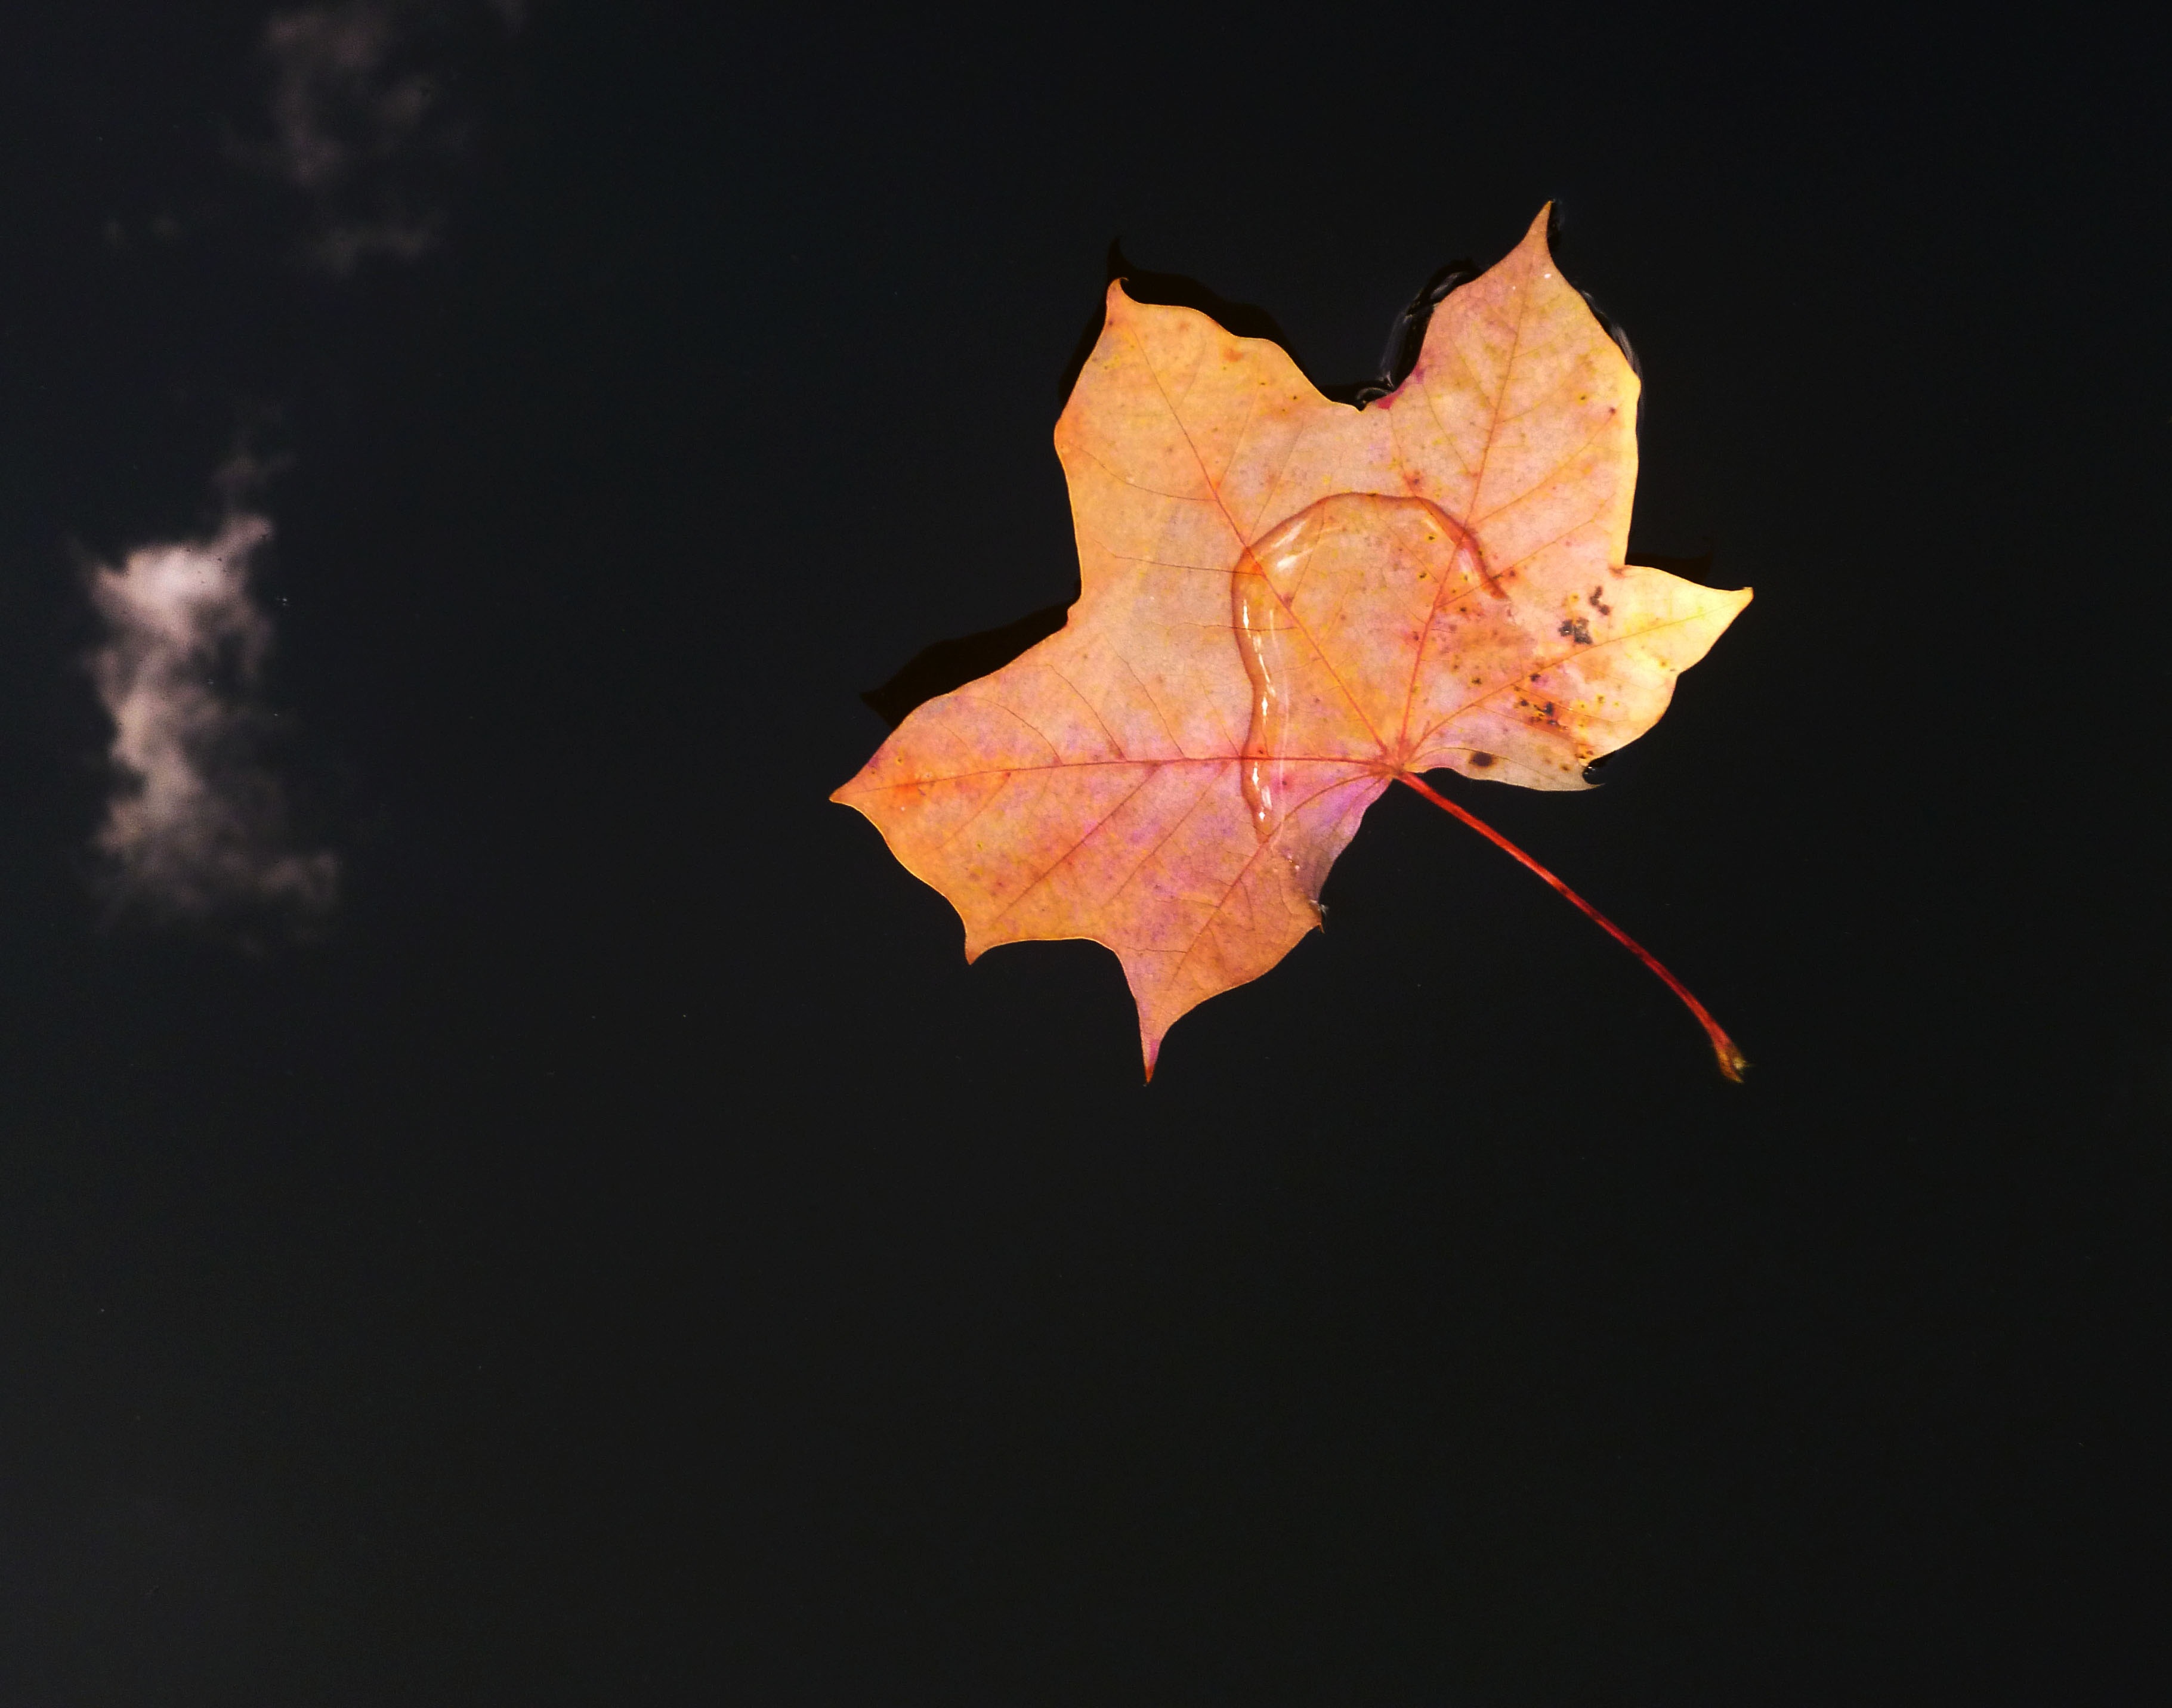
tree, water, branch, plant, leaf, flower, petal, lake, reflection, red, color, autumn, brown, season, maple tree, maple leaf, sheet, macro photography, water level, woody plant